E-1027

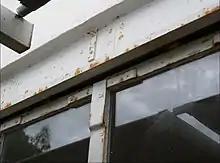
E-1027 after restoration (2013) corrosion of the frames and of the metal work

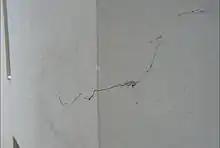
E-1027 after restoration (2013) one example of many cracked walls

The production of a 2015 biographical film about Gray, "The Price of Desire", supported part of the restoration.